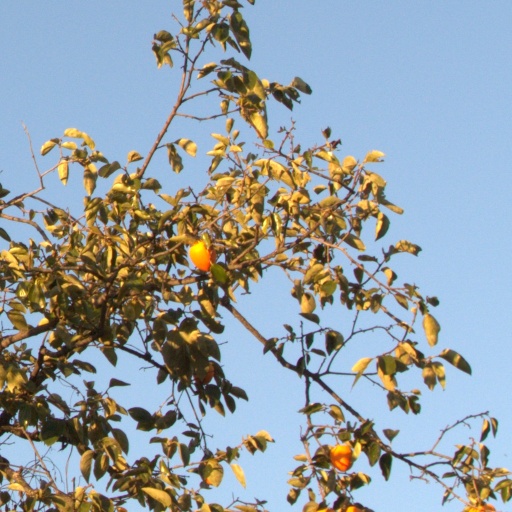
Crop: grape